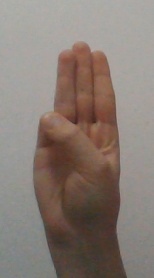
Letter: thaa